Faoug railway station

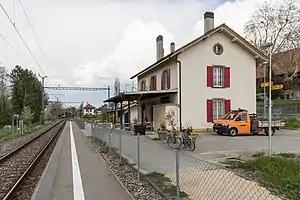
The station in 2019

Faoug railway station is a railway station in the municipality of Faoug, in the Swiss canton of Vaud. It is an intermediate stop on the standard gauge Palézieux–Lyss line of Swiss Federal Railways.